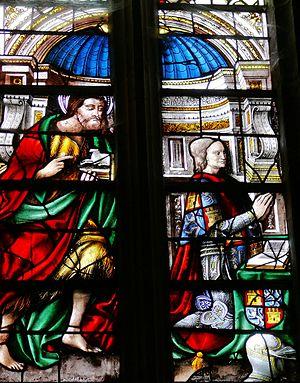
Collégiale Saint-Louis du château de Castelnau-Bretenoux - Vitrail
Prudhomat est une commune française, située dans le département du Lot en région Occitanie.
La collégiale Saint-Louis est une église catholique située à Prudhomat, en France.